Describe the emotion expressed in this image:  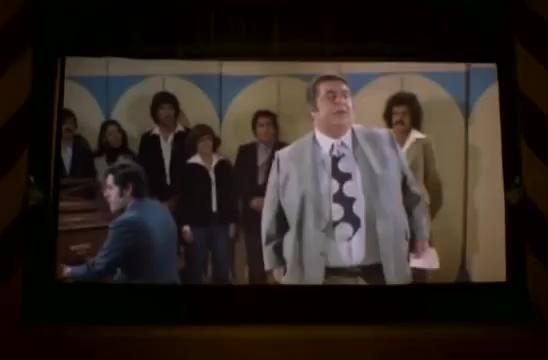
This person displays Pain, valence and arousal with low intensity.